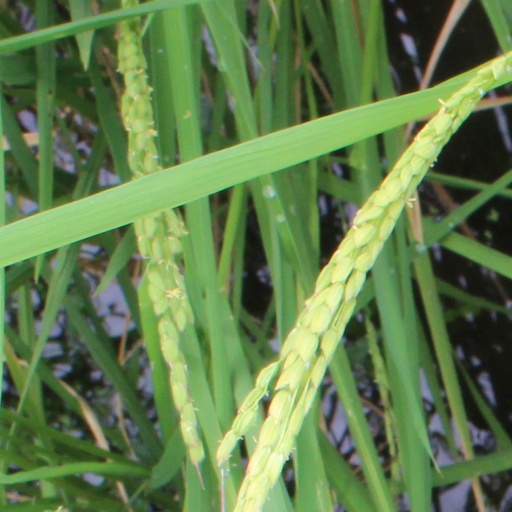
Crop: rice